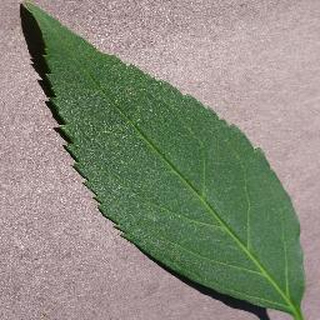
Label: healthy_cherry